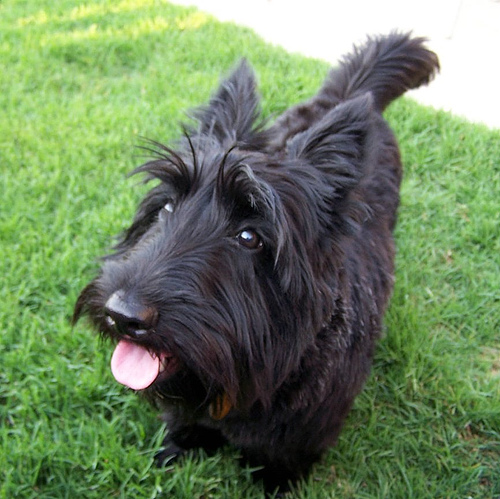
Breed: scottish terrier